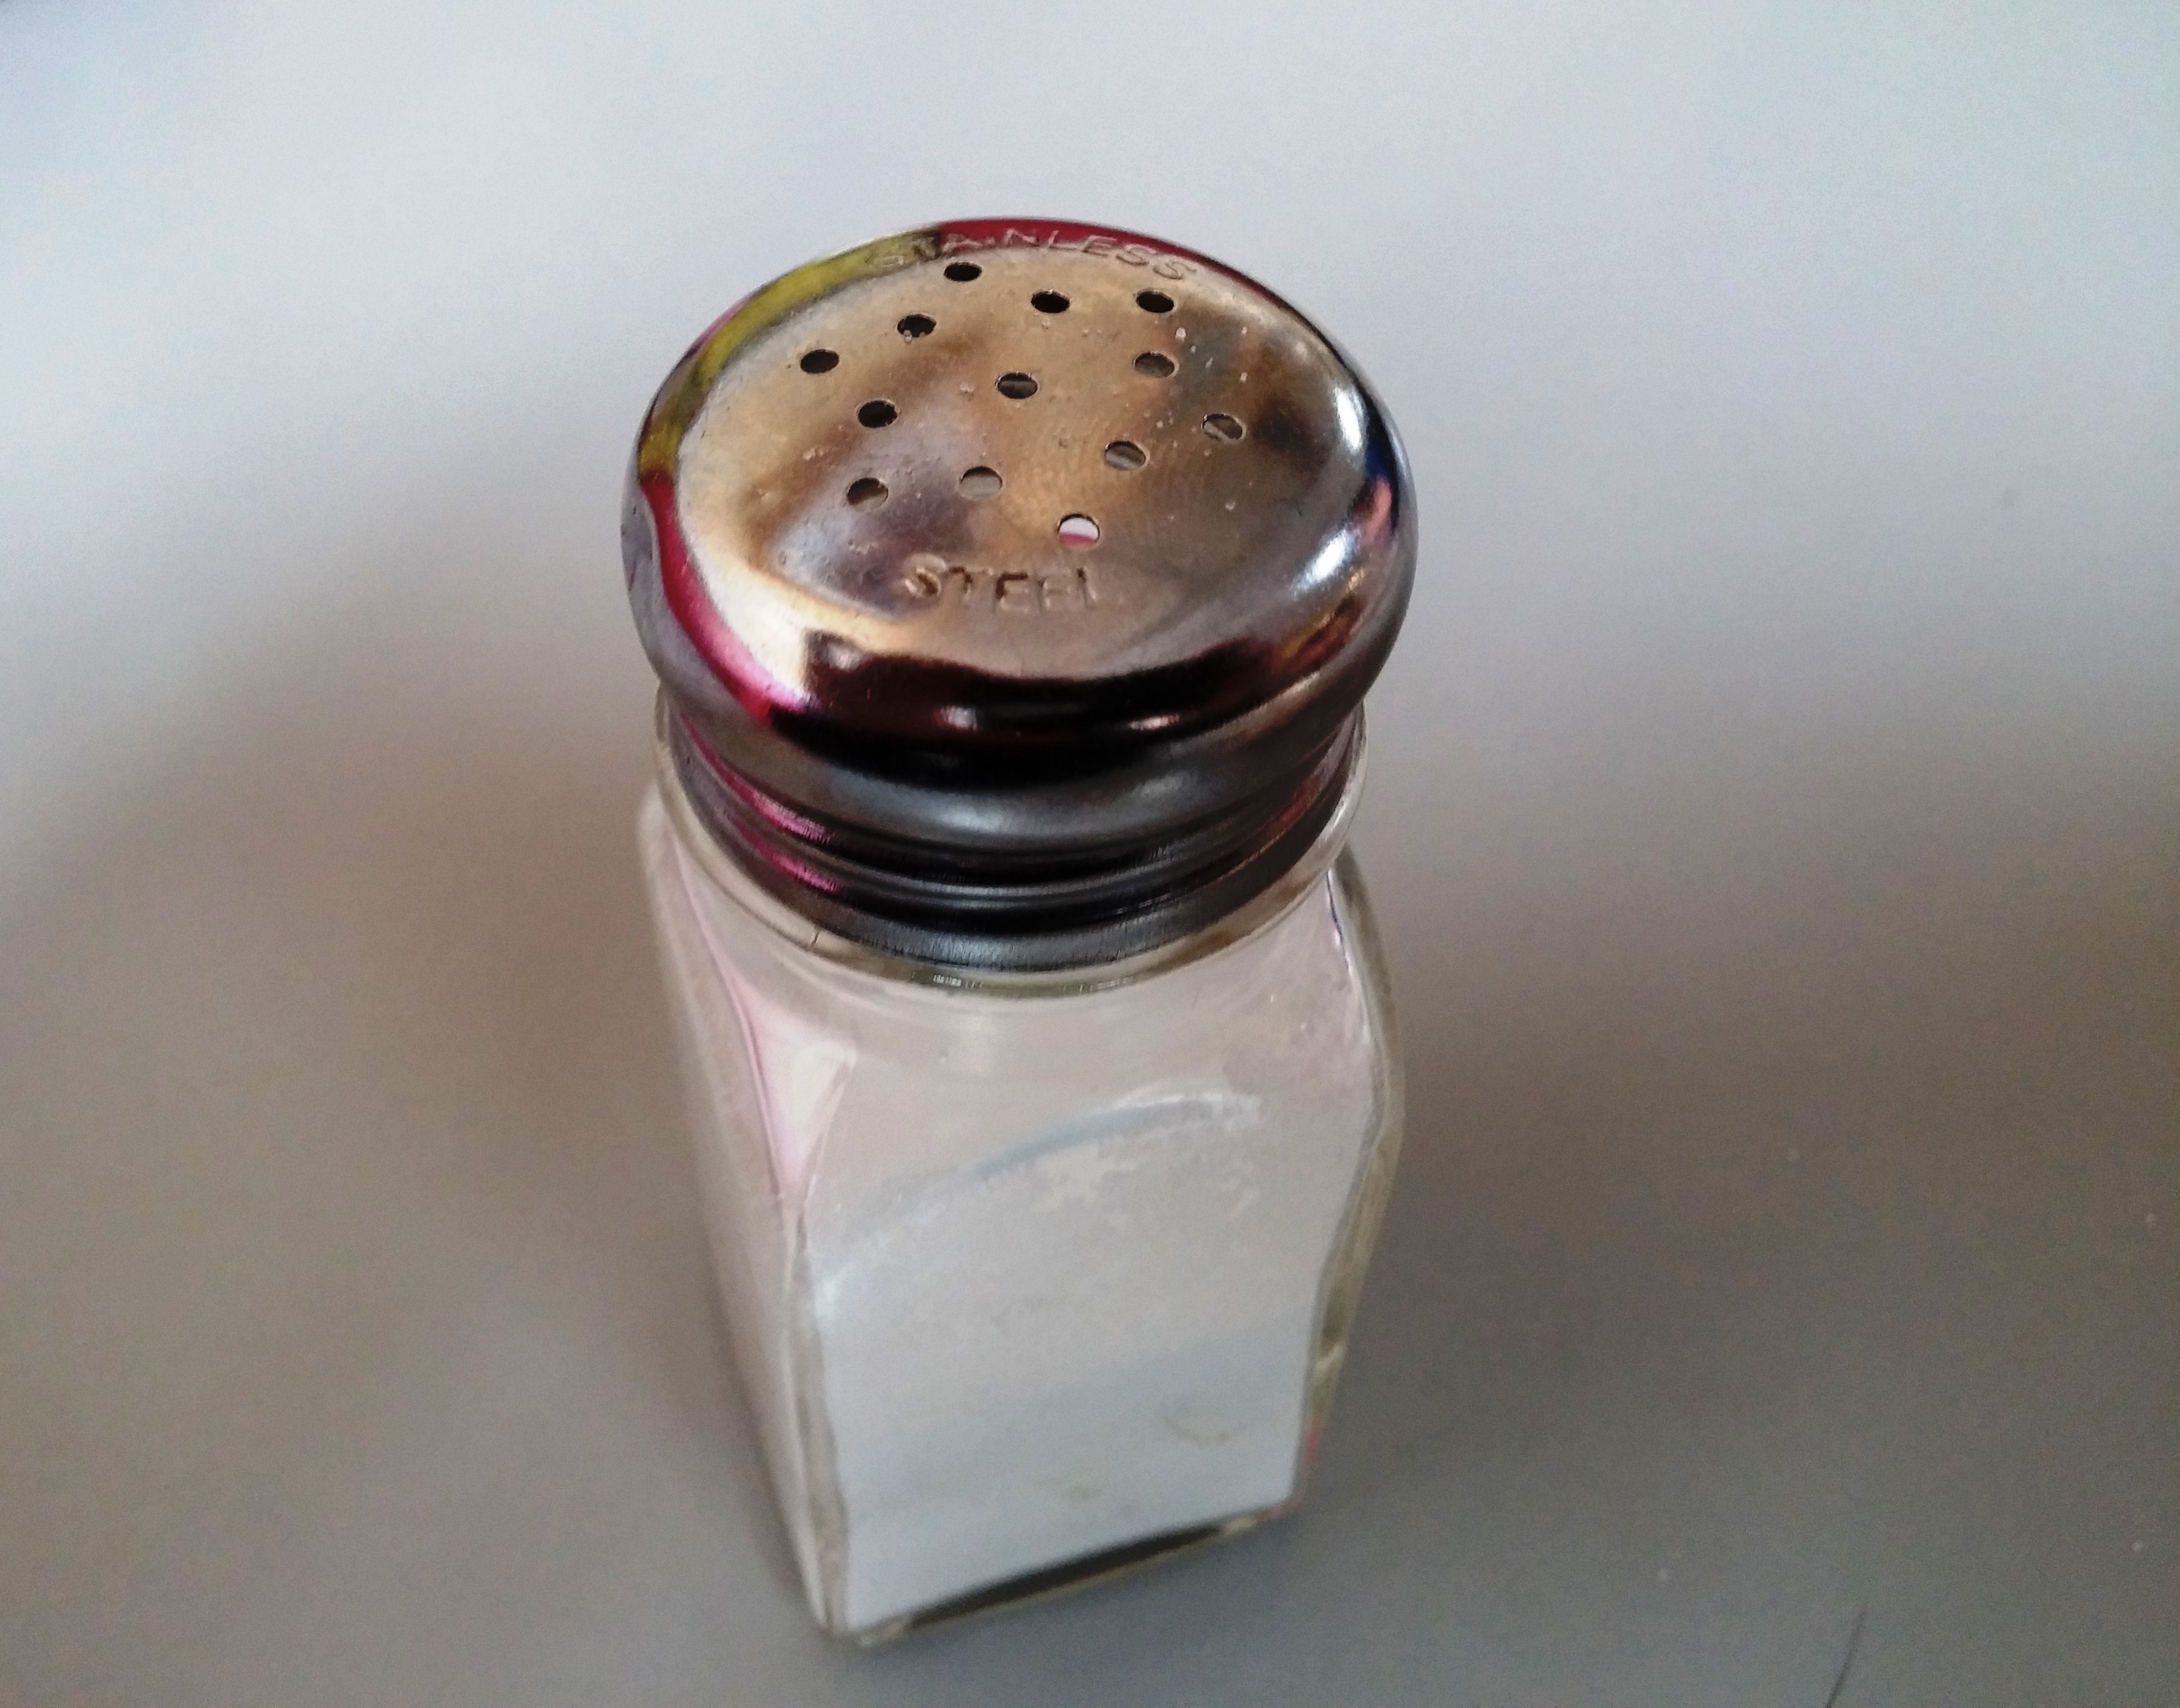
hand, glass, spice, cooking, ingredient, salt, bottle, lighting, glass bottle, mason jar, product, seasoning, container, shaker, sodium, flavor, drinkware, saltshaker